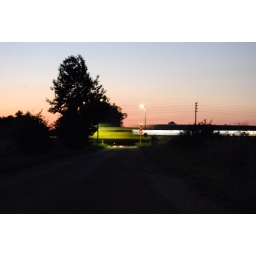
&amp;quot;Night train is groovyAn orange jubileeFeels good comin' and goin'I'm warm all over me&amp;quot;[Mark Lanegan, &amp;quot;Juarez&amp;quot;]